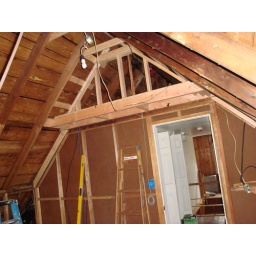
The cross beams will house recessed lighting below and a shelf on top